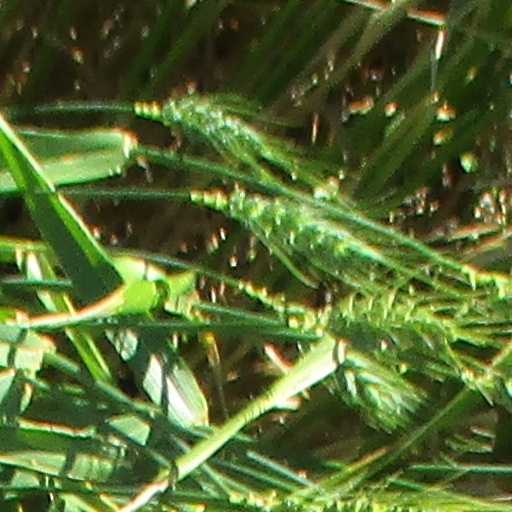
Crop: wheat